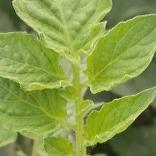
Crop: Tomato
Condition: healthy-leaf